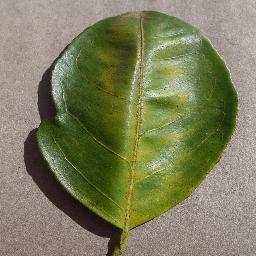
Label: Orange___Haunglongbing_(Citrus_greening)